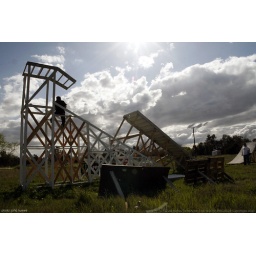
Dylan putting in his sitting bar